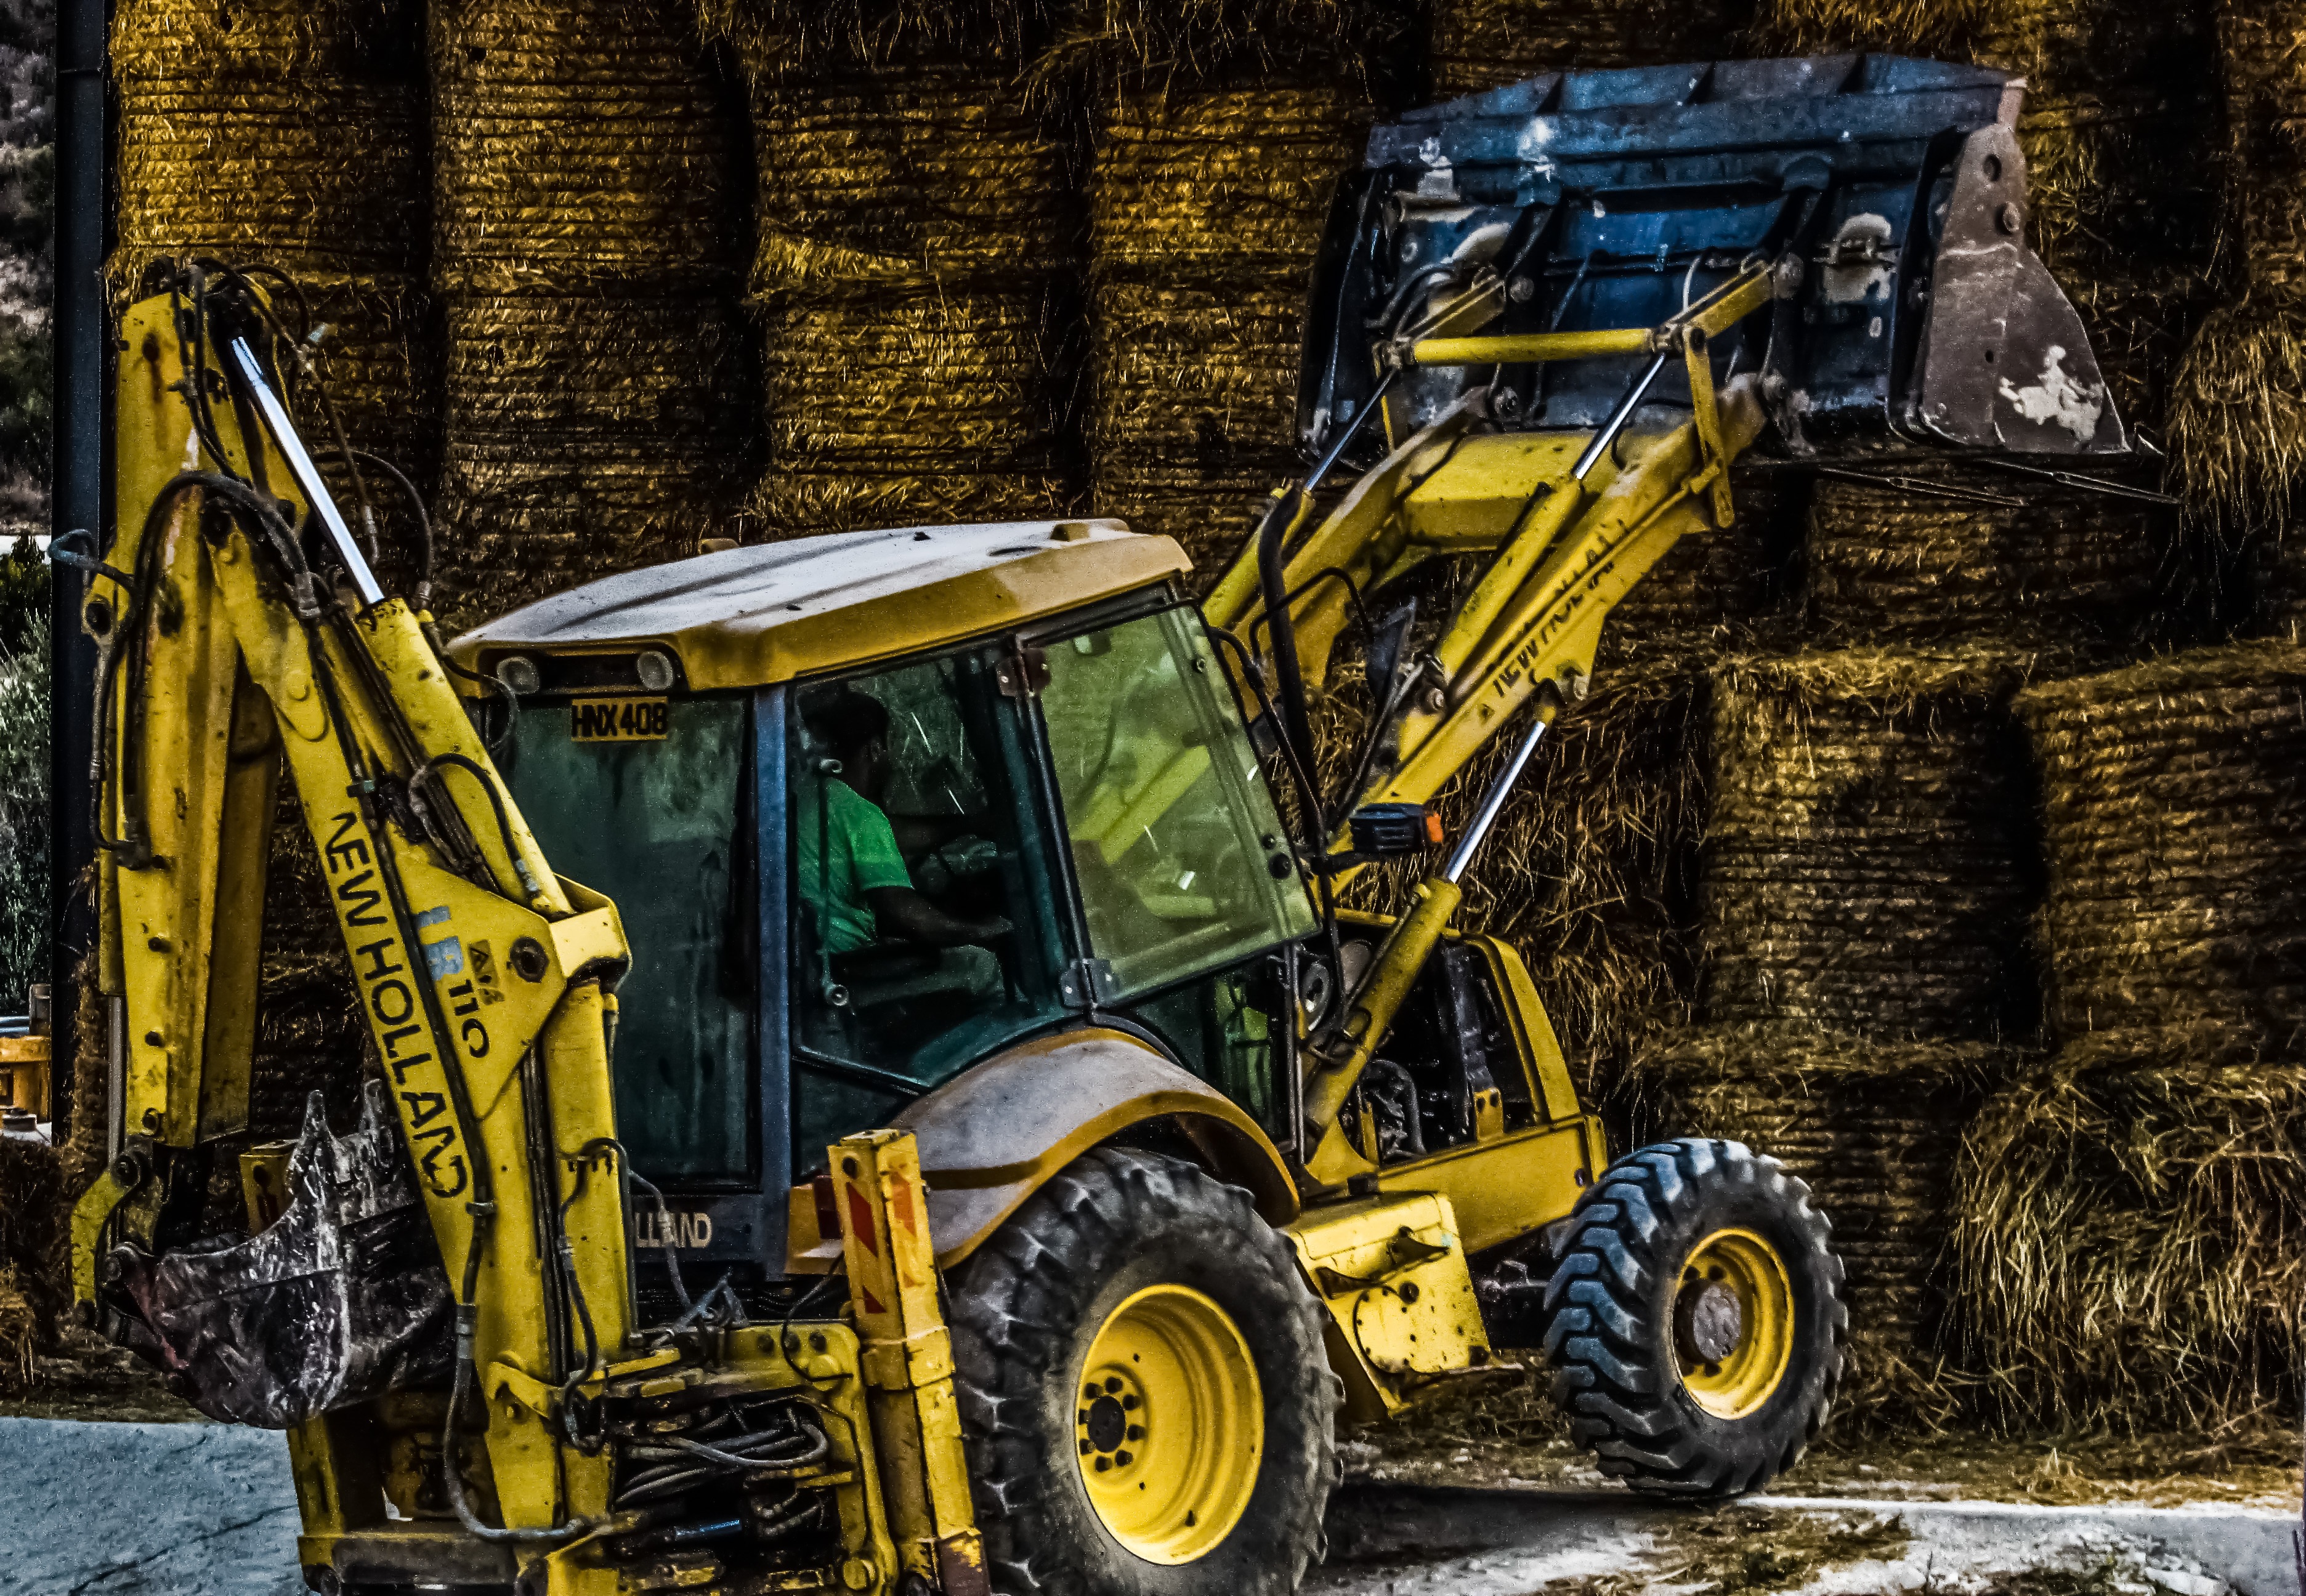
working, tractor, farm, asphalt, transport, vehicle, equipment, machinery, yellow, agriculture, bulldozer, strength, heavy machine, agricultural machinery, construction equipment, off roading